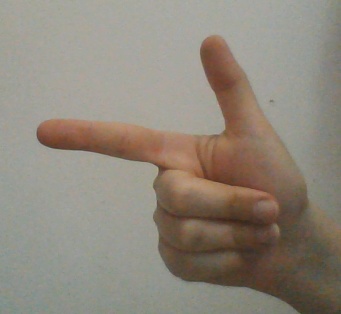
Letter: yaa